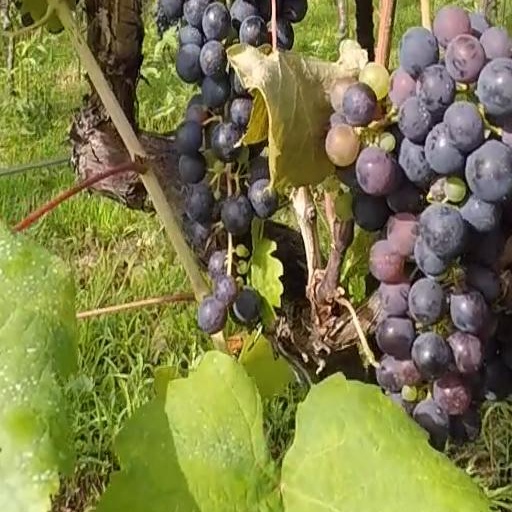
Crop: grape